Grisaille

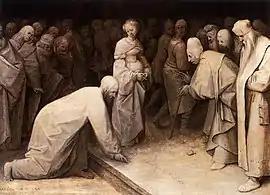
"Christ and the Woman Taken in Adultery", Pieter Bruegel the Elder, 1565,

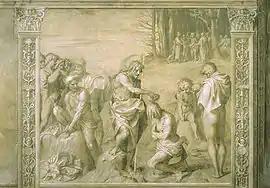
"Battesimo della gente", one of Andrea del Sarto's gray and brown "grisaille" frescoes in the Chiostro dello Scalzo, Florence (1511-26)

Grisaille ( or ; , from "gris" 'grey') means in general any European painting that is painted in grey.